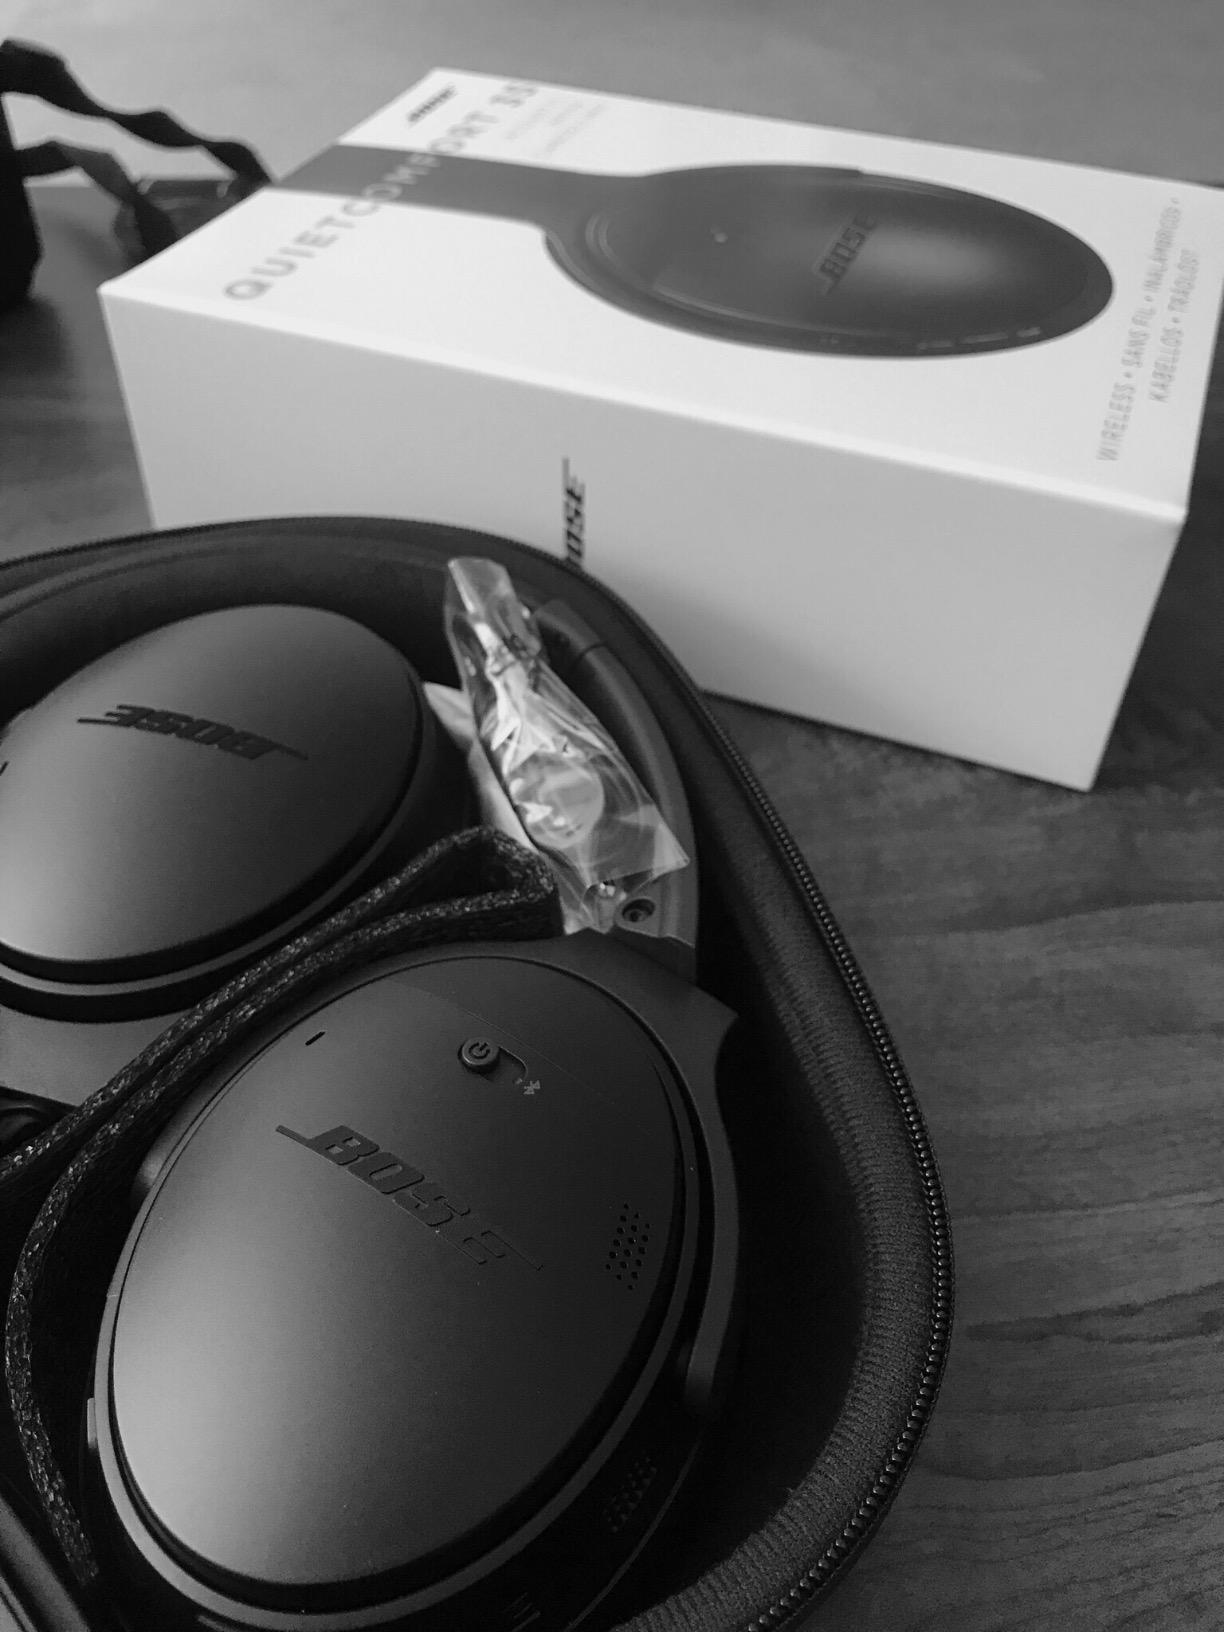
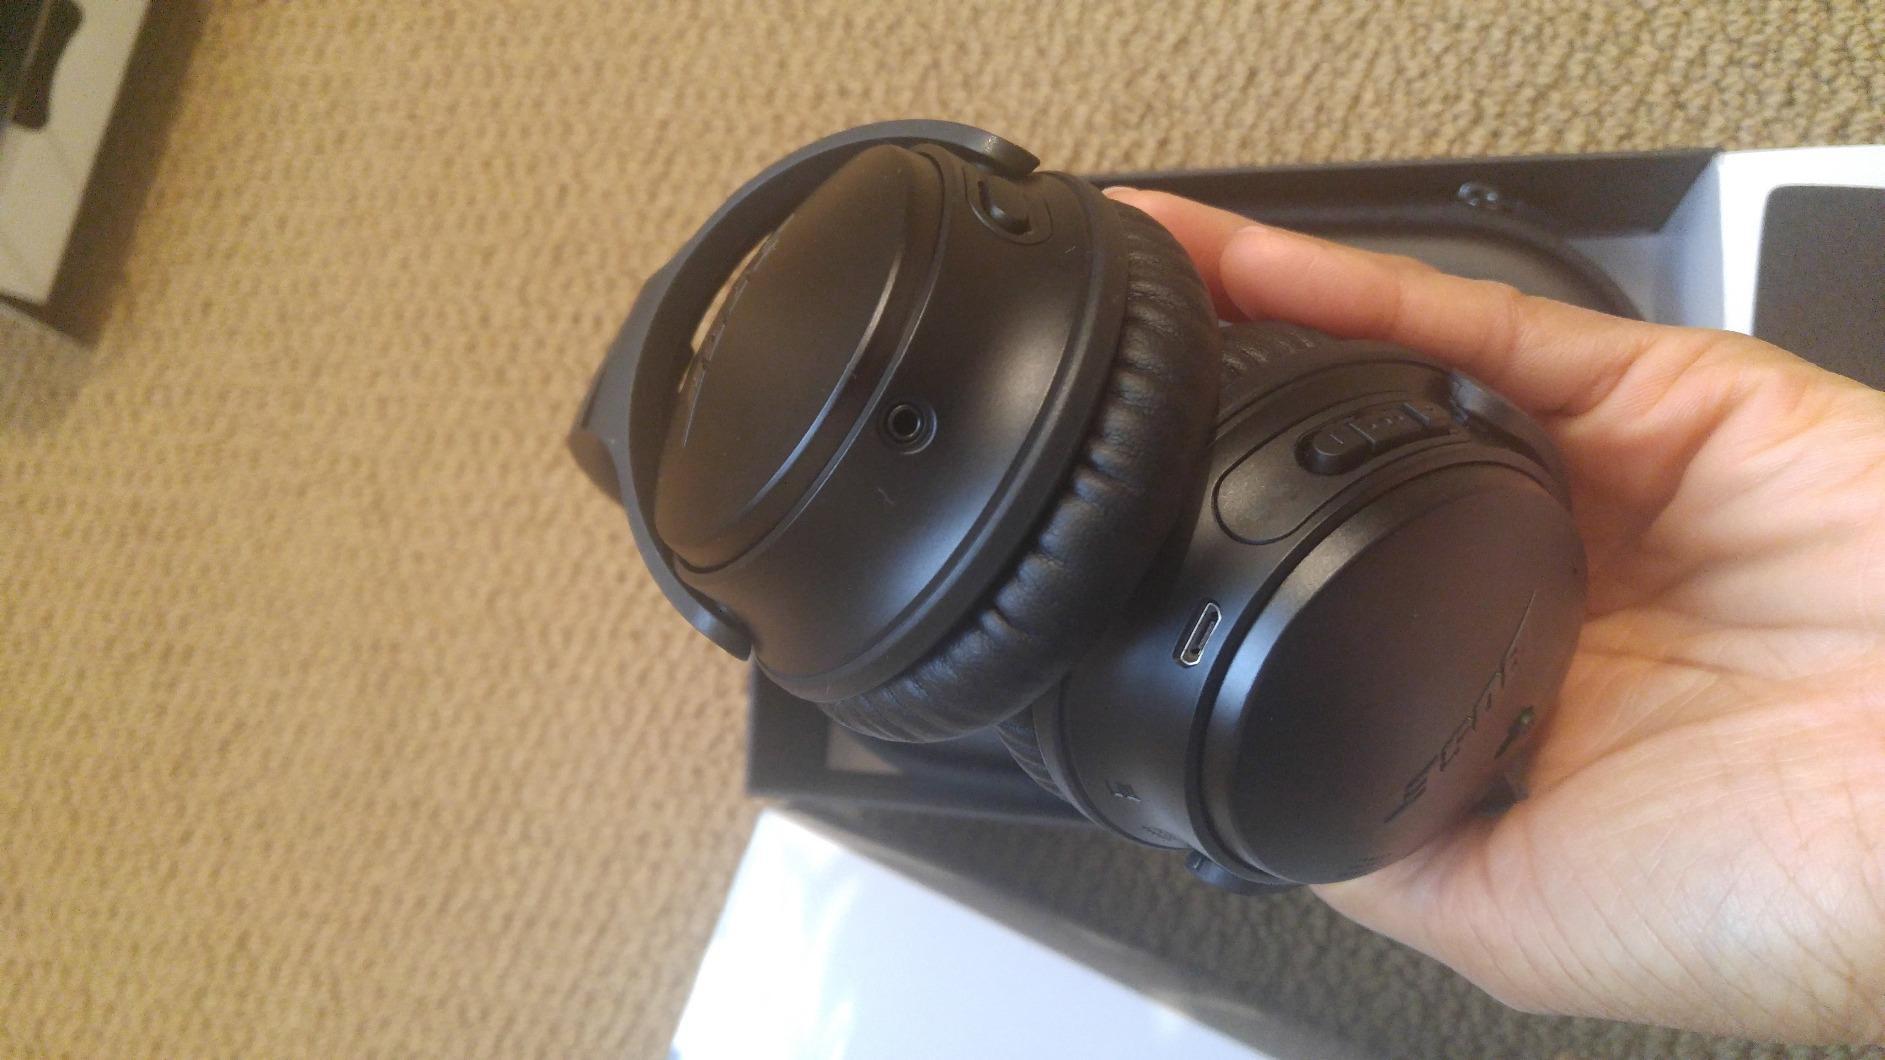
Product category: headphones
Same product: yes